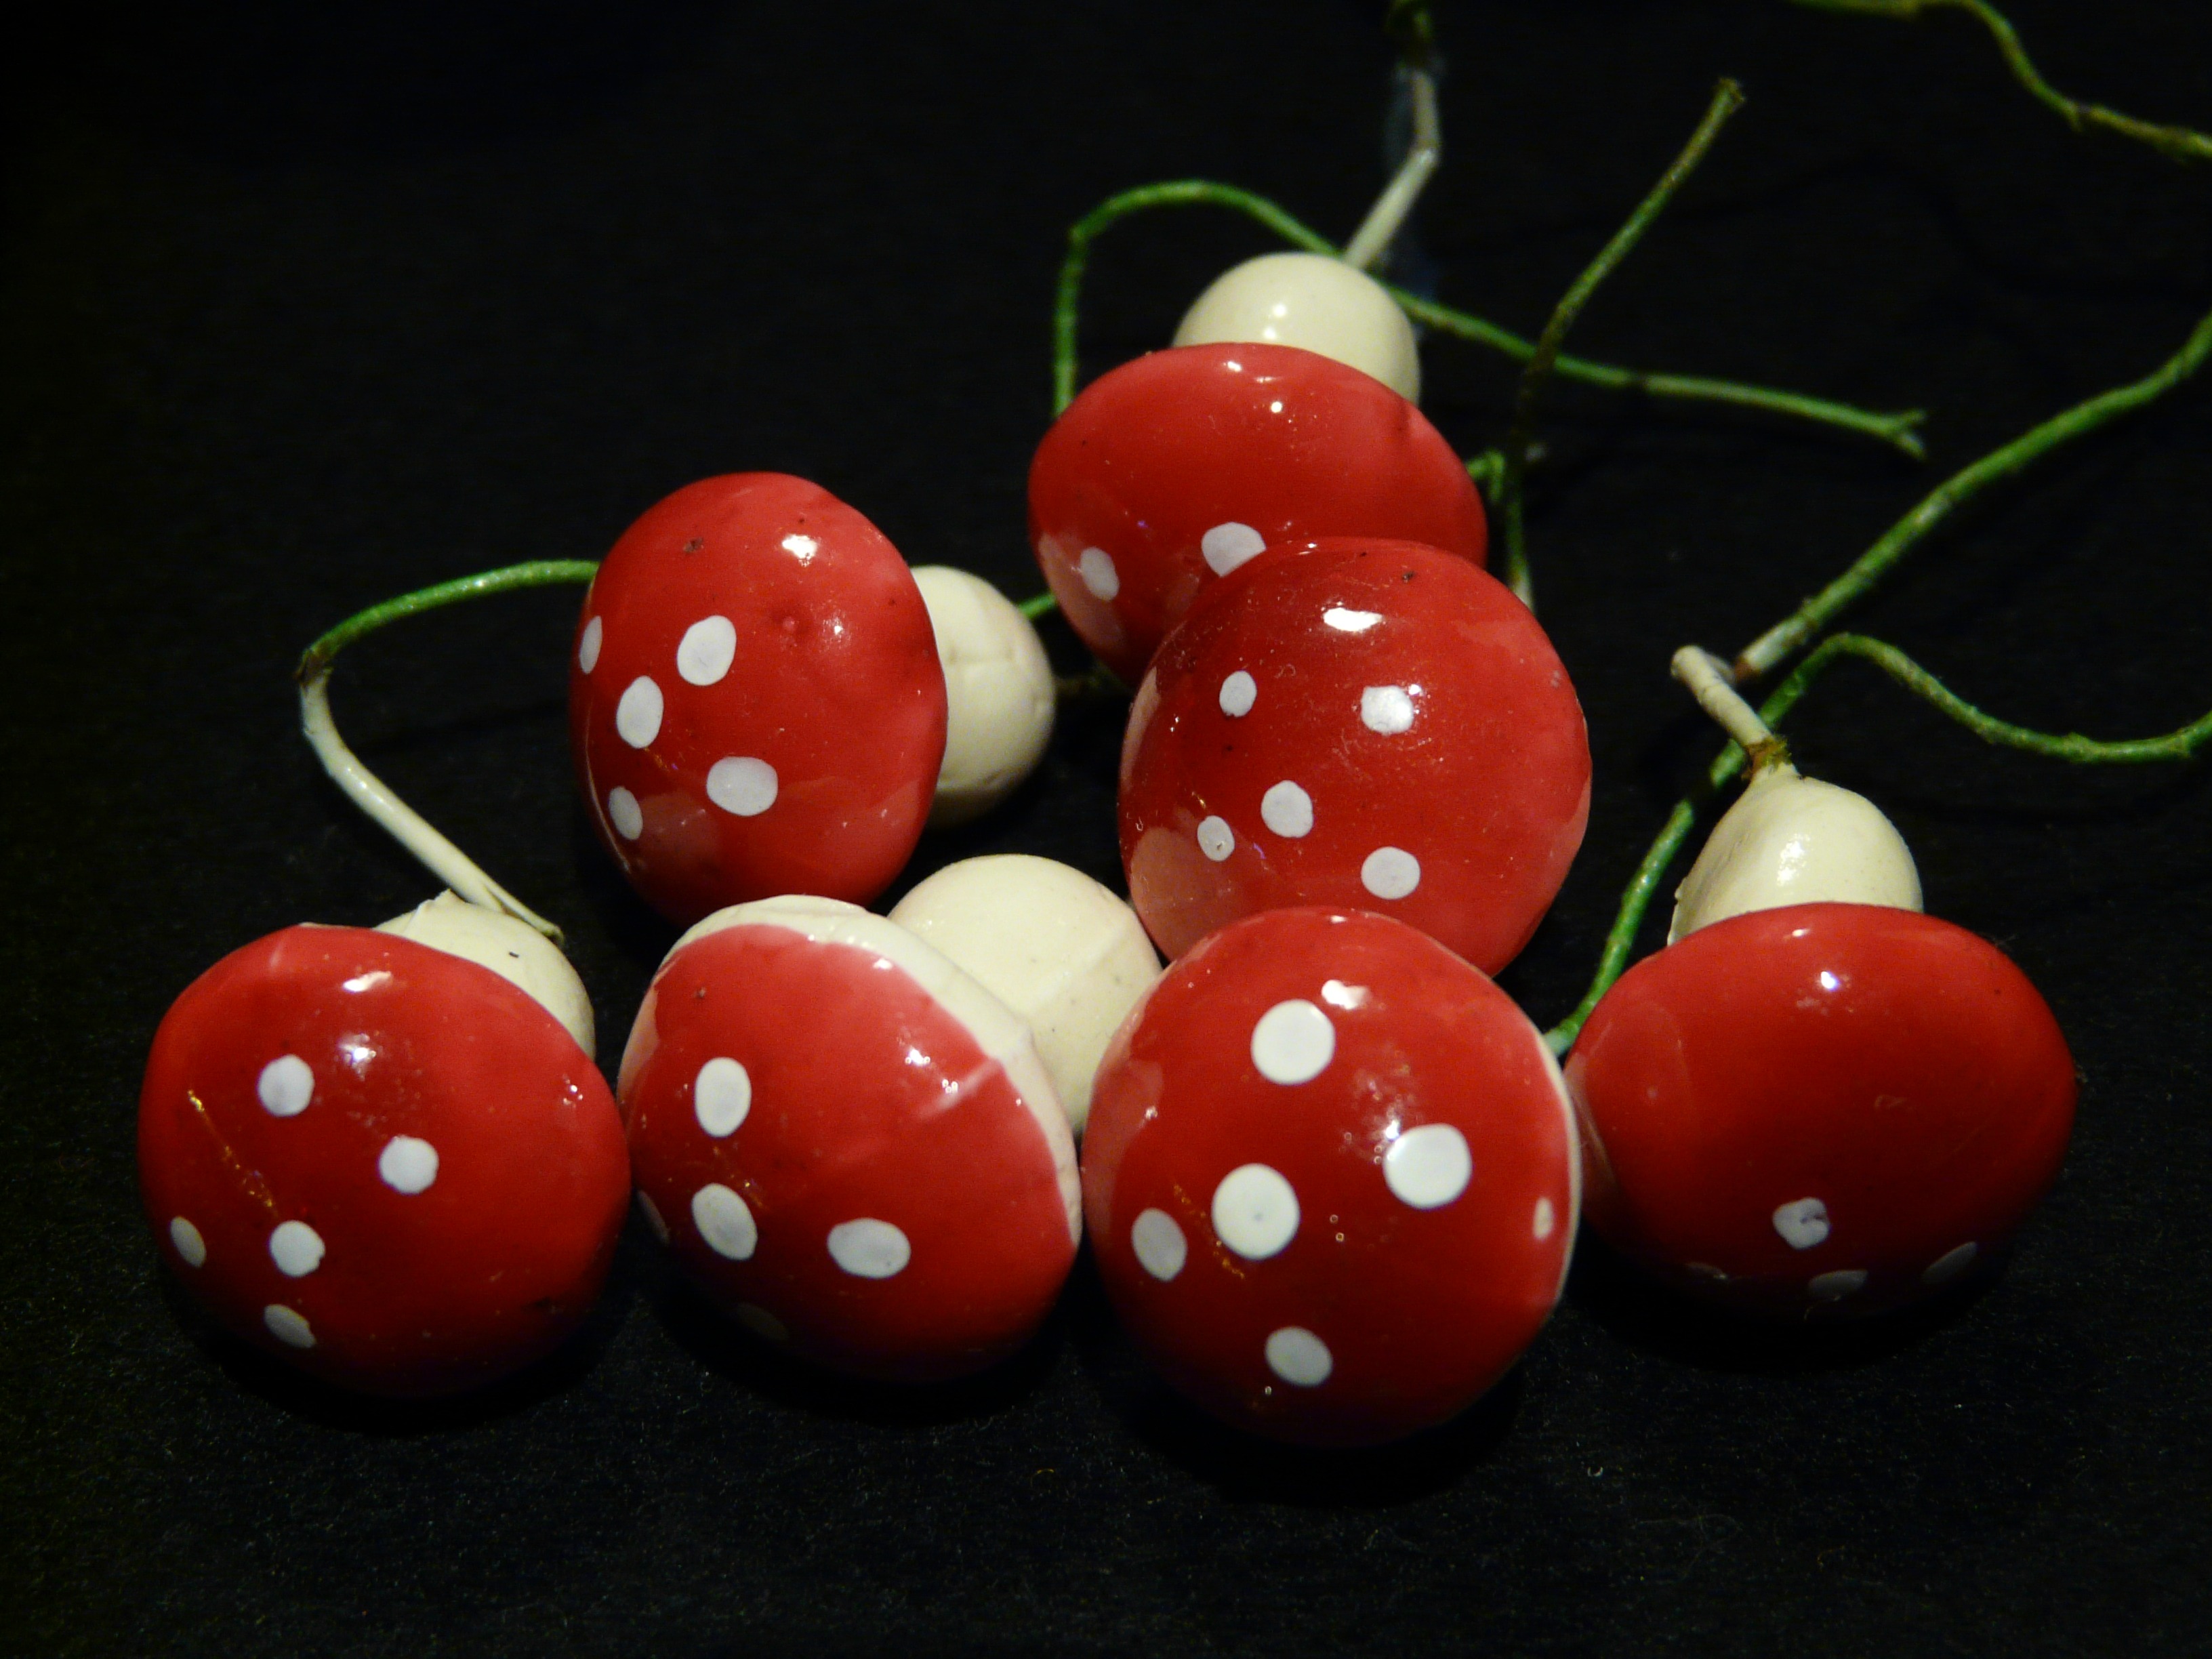
plant, fruit, flower, decoration, food, red, produce, bead, christmas, advent, christmas decoration, art, mushrooms, macro photography, flowering plant, land plant